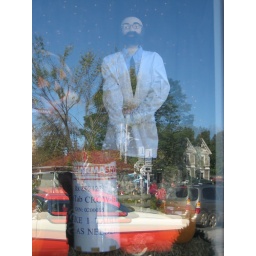
This was in the window of the pharmacy. The label on the giant bottle says the medicine is &amp;quot;Crow Be Gone.&amp;quot;